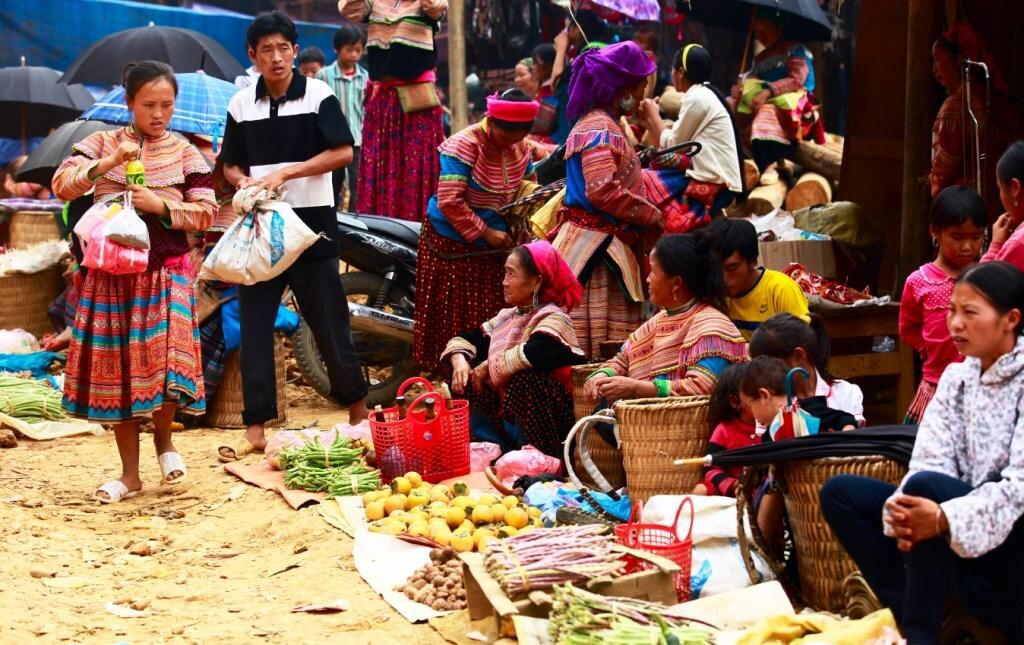
ở trong khu chợ có sự xuất hiện của nhiều người